KIAA2013

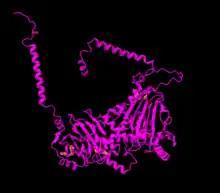
iCn3D rendering of tertiary structure of KIAA2013 with the three disulfide bridges shown to form.

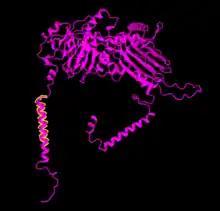
iCn3D illustration of the transmembrane region of the KIAA2013 protein. This region is entirely a helical structure.

There are hundreds of possible transcription factor binding sites that can be found on the promoter sequence of KIAA2013. Here is a list of some that retain a high matrix similarity: